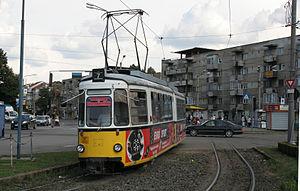
Le tramway d'Arad est le réseau de tramway desservant la ville roumaine d'Arad, en Transylvanie.